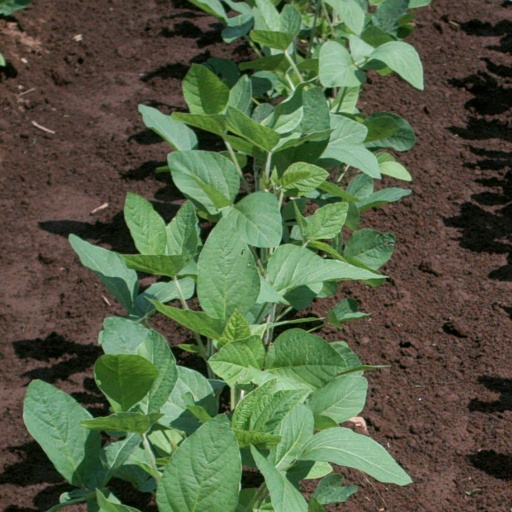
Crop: soybean